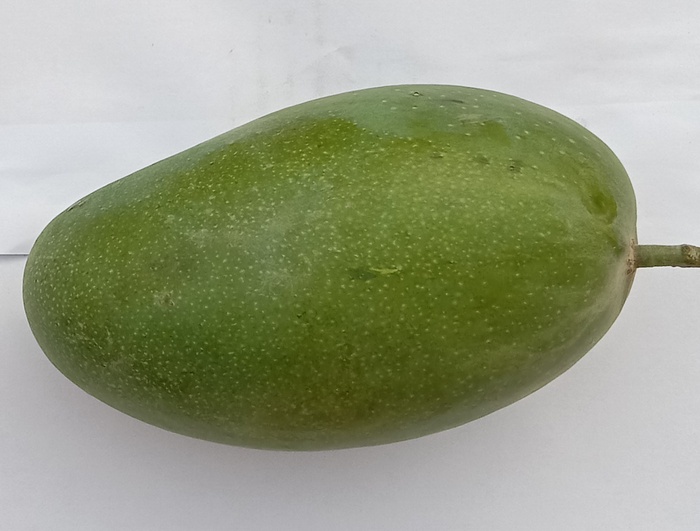
Mango variety: Dosehri